Annette (film)

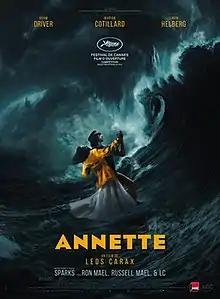
Theatrical release poster

Annette is a 2021 musical romantic drama film directed by Leos Carax in his English-language directorial debut. The film's story and music were written by Ron Mael, Russell Mael, with lyrics co-written by Carax. The film, which has been described as a rock opera, follows a stand-up comedian (Adam Driver) and his opera singer wife (Marion Cotillard), and how their lives are changed when they have their first child. Simon Helberg and Devyn McDowell also appear.